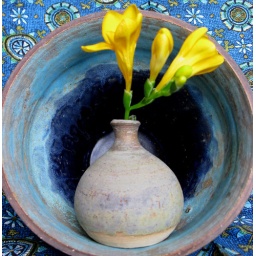
the yellow freesia in the blue pot